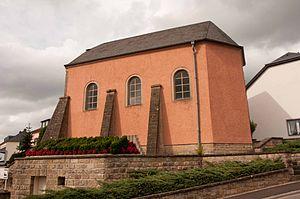
Chapelle à Beringen, Mersch
Beringen est une section de la commune luxembourgeoise de Mersch située dans le canton de Mersch.